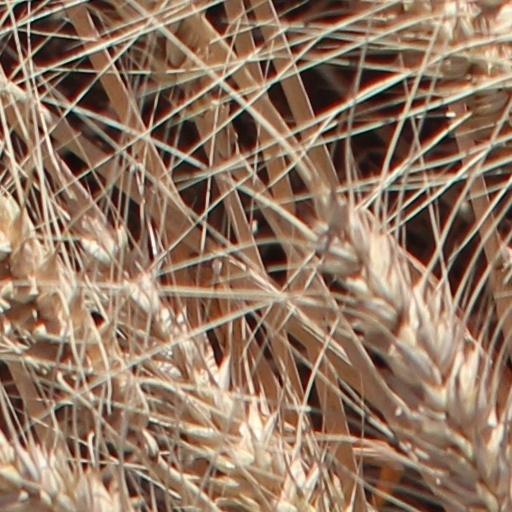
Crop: wheat